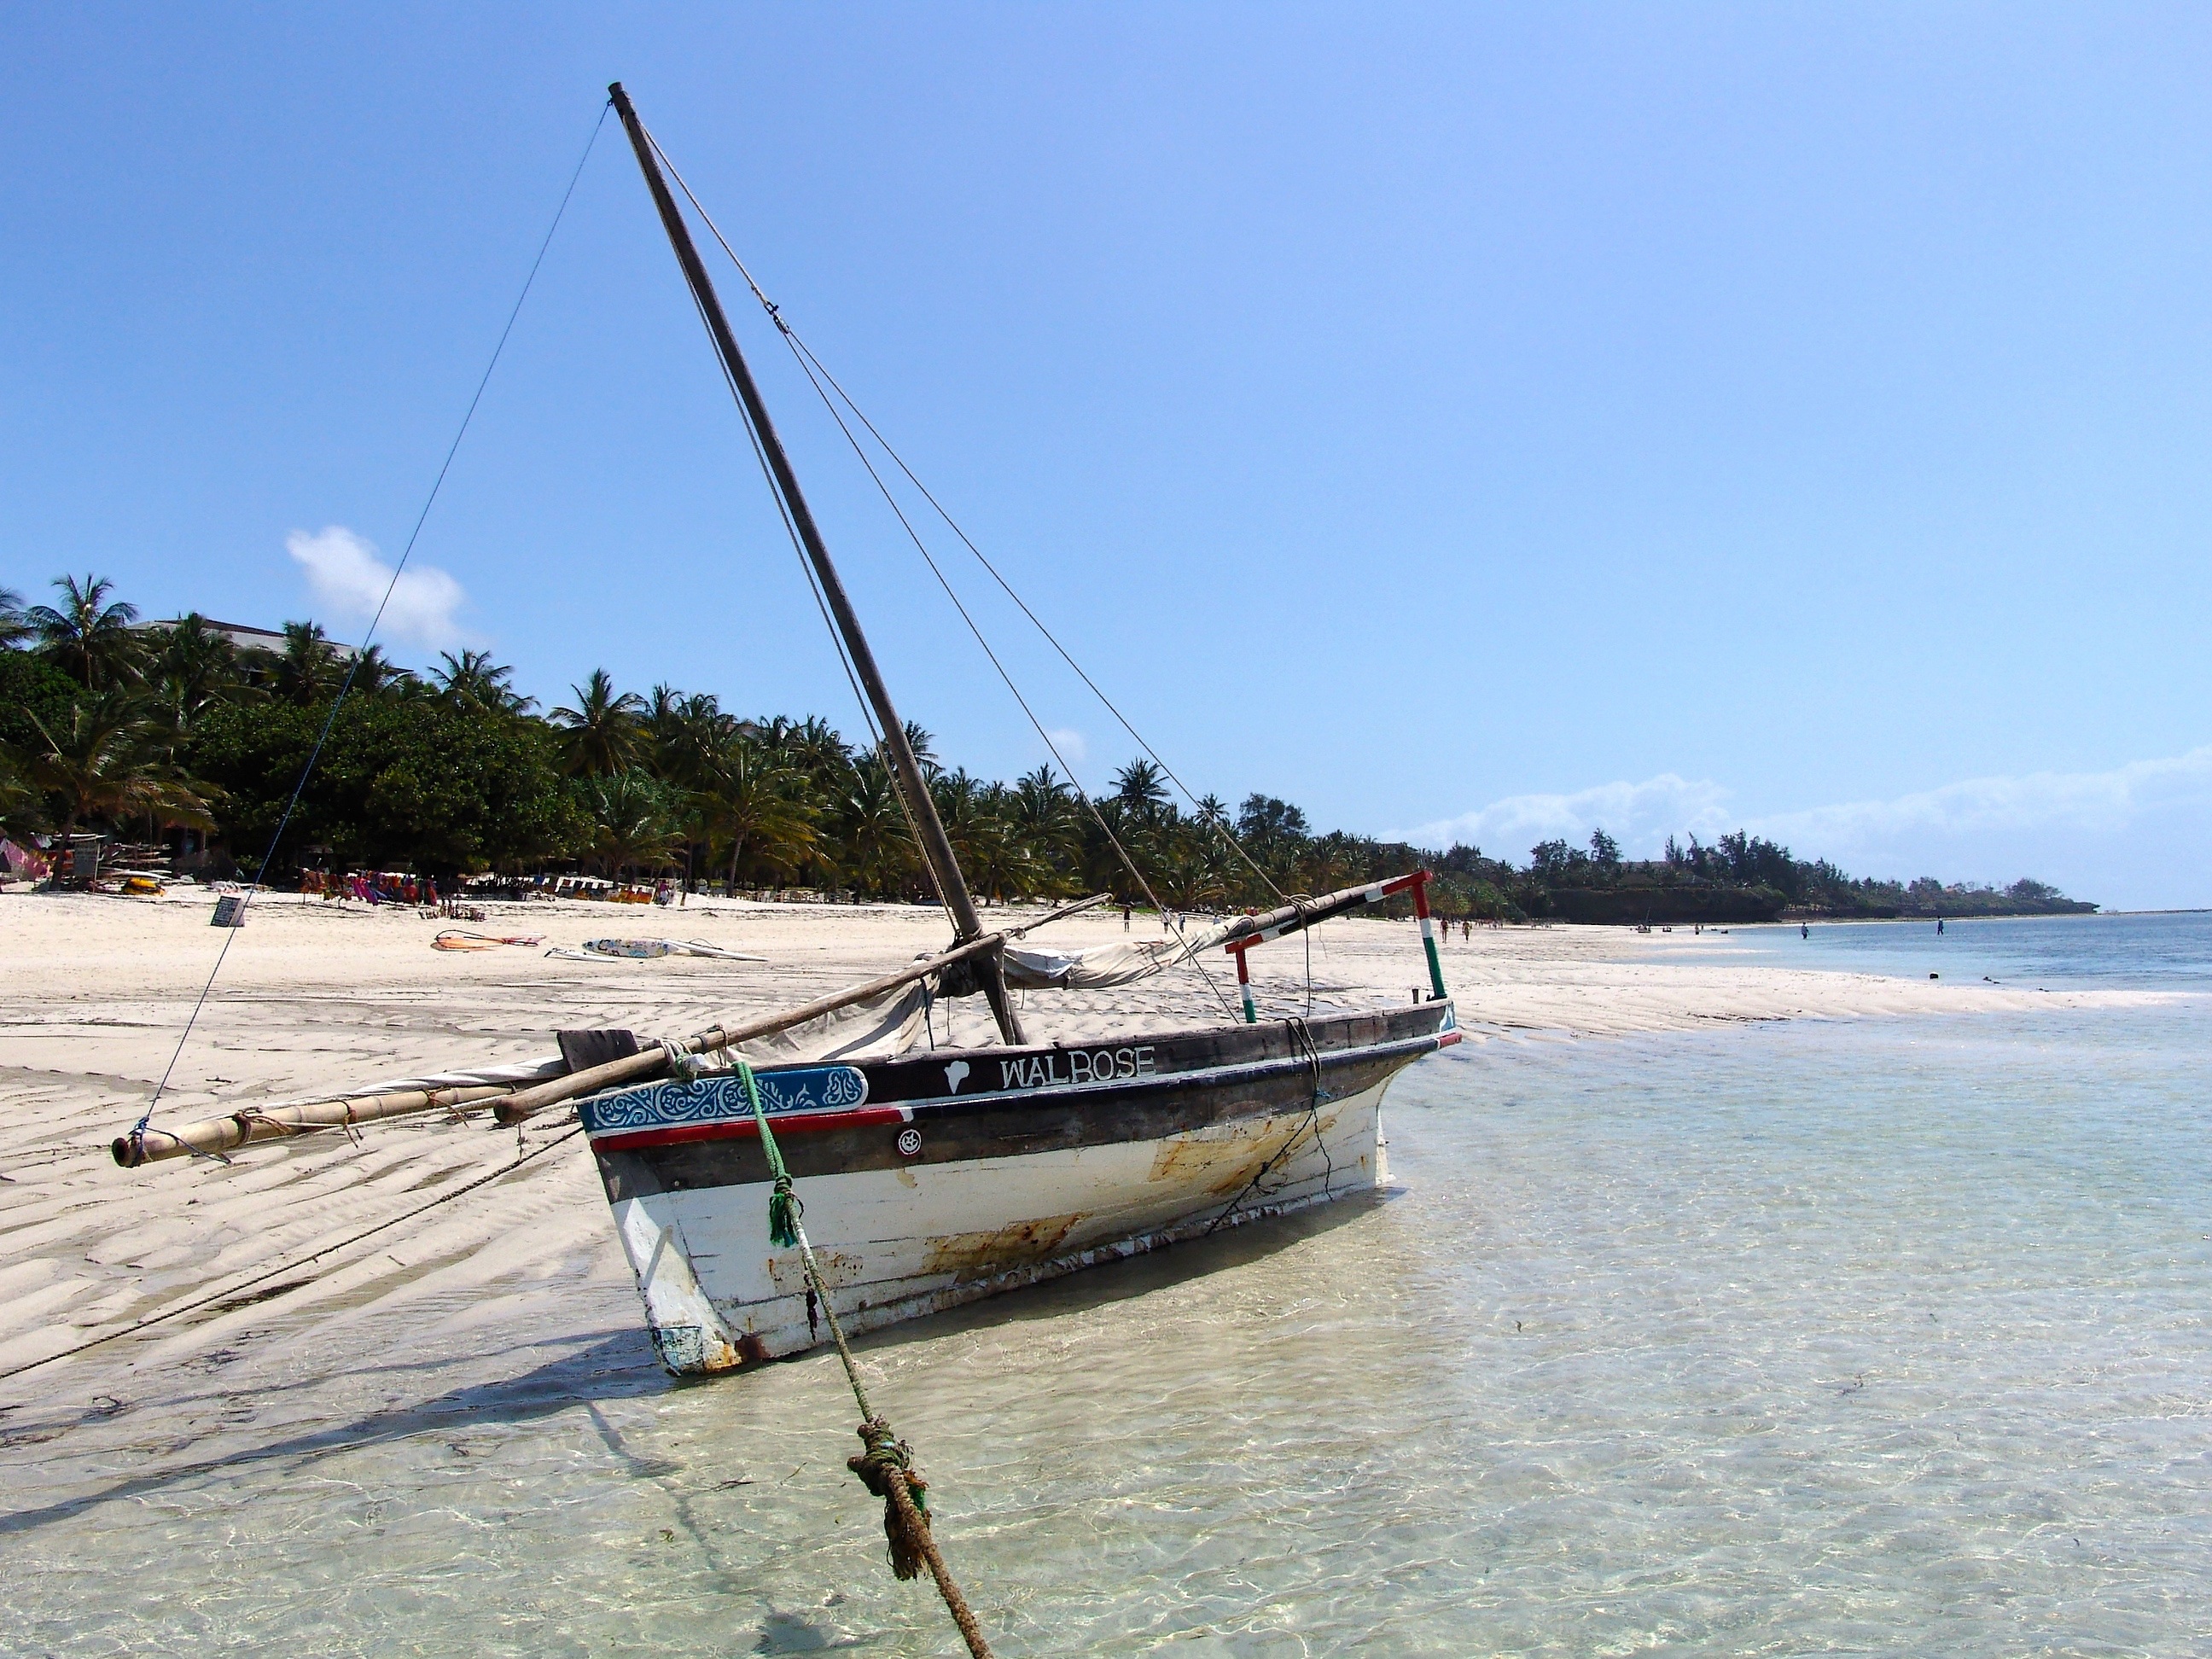
beach, sea, coast, water, nature, ocean, boat, wave, view, travel, boot, swim, vehicle, mast, africa, holiday, bay, sailboat, boating, sail, watercraft, indian ocean, fishing vessel, watercraft rowing